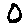
Label: 0